Venus (mythology)

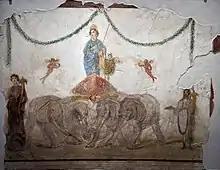
Venus riding a "quadriga" of elephants, fresco from Pompeii, 1st century AD

At Elis, and in Athens, Eros shared cult with a twin, named Anteros. Xenophon's Socratic "Symposion" 8. 1, features a dinner-guest with "eros" (love) for his wife; in return, she has "anteros" (reciprocal love) for him. Some sources suggest Anteros as avenger of "slighted love". In Servius' 4th century commentary on Virgil's Aeneas, Cupid is a deceptive agent of Venus, impersonating Aeneas' son and making Dido, queen of Carthage, forget her husband. When Aeneas rejects her love, and covertly leaves Carthage to fulfill his destiny as ancestor of the Roman people, Dido is said to invoke Anteros as "contrary to Cupid". She falls into hatred and despair, curses Rome, and when Aeneas leaves, commits suicide.